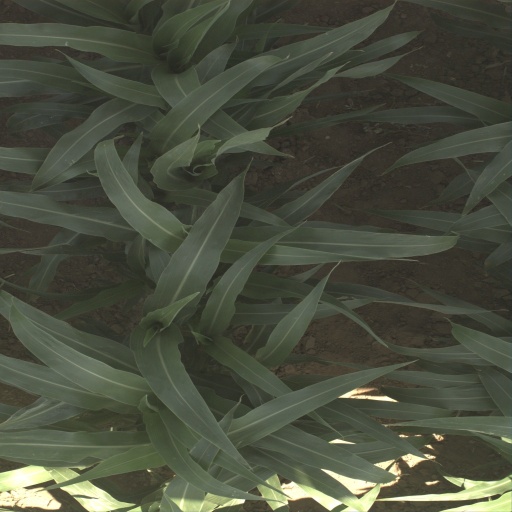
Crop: sorghum